Grande Chartreuse

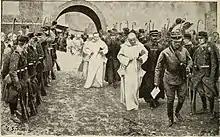
The monks being forced out of the monastery in April 1903

Originally, the château belonged to the See of Grenoble. In 1084, Saint Hugh gave it to hermit Saint Bruno and his followers who founded the Carthusian Order.